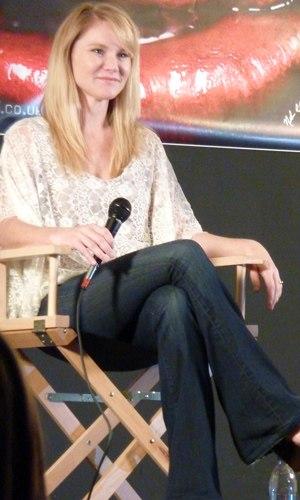
Tara Buck est une actrice américaine de cinéma, de théâtre et de télévision. Elle est connue pour ses rôles dans True Blood, Ray Donovan et La Vie à cinq.